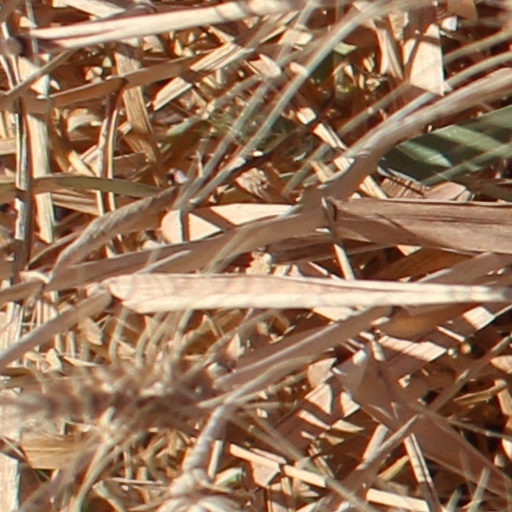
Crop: wheat